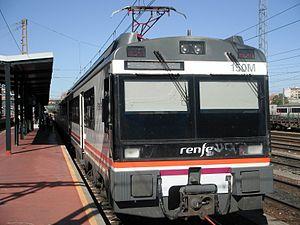
La gare de Valladolid-Campo Grande, aussi connue sous le nom de gare du Nord, est la principale gare ferroviaire de la ville espagnole de Valladolid, en Castille-et-León. Elle est située sur la place face à la prolongation de la rue Calle de la Acera de Recoletos, près de la place de Colón et du parc Campo Grande.